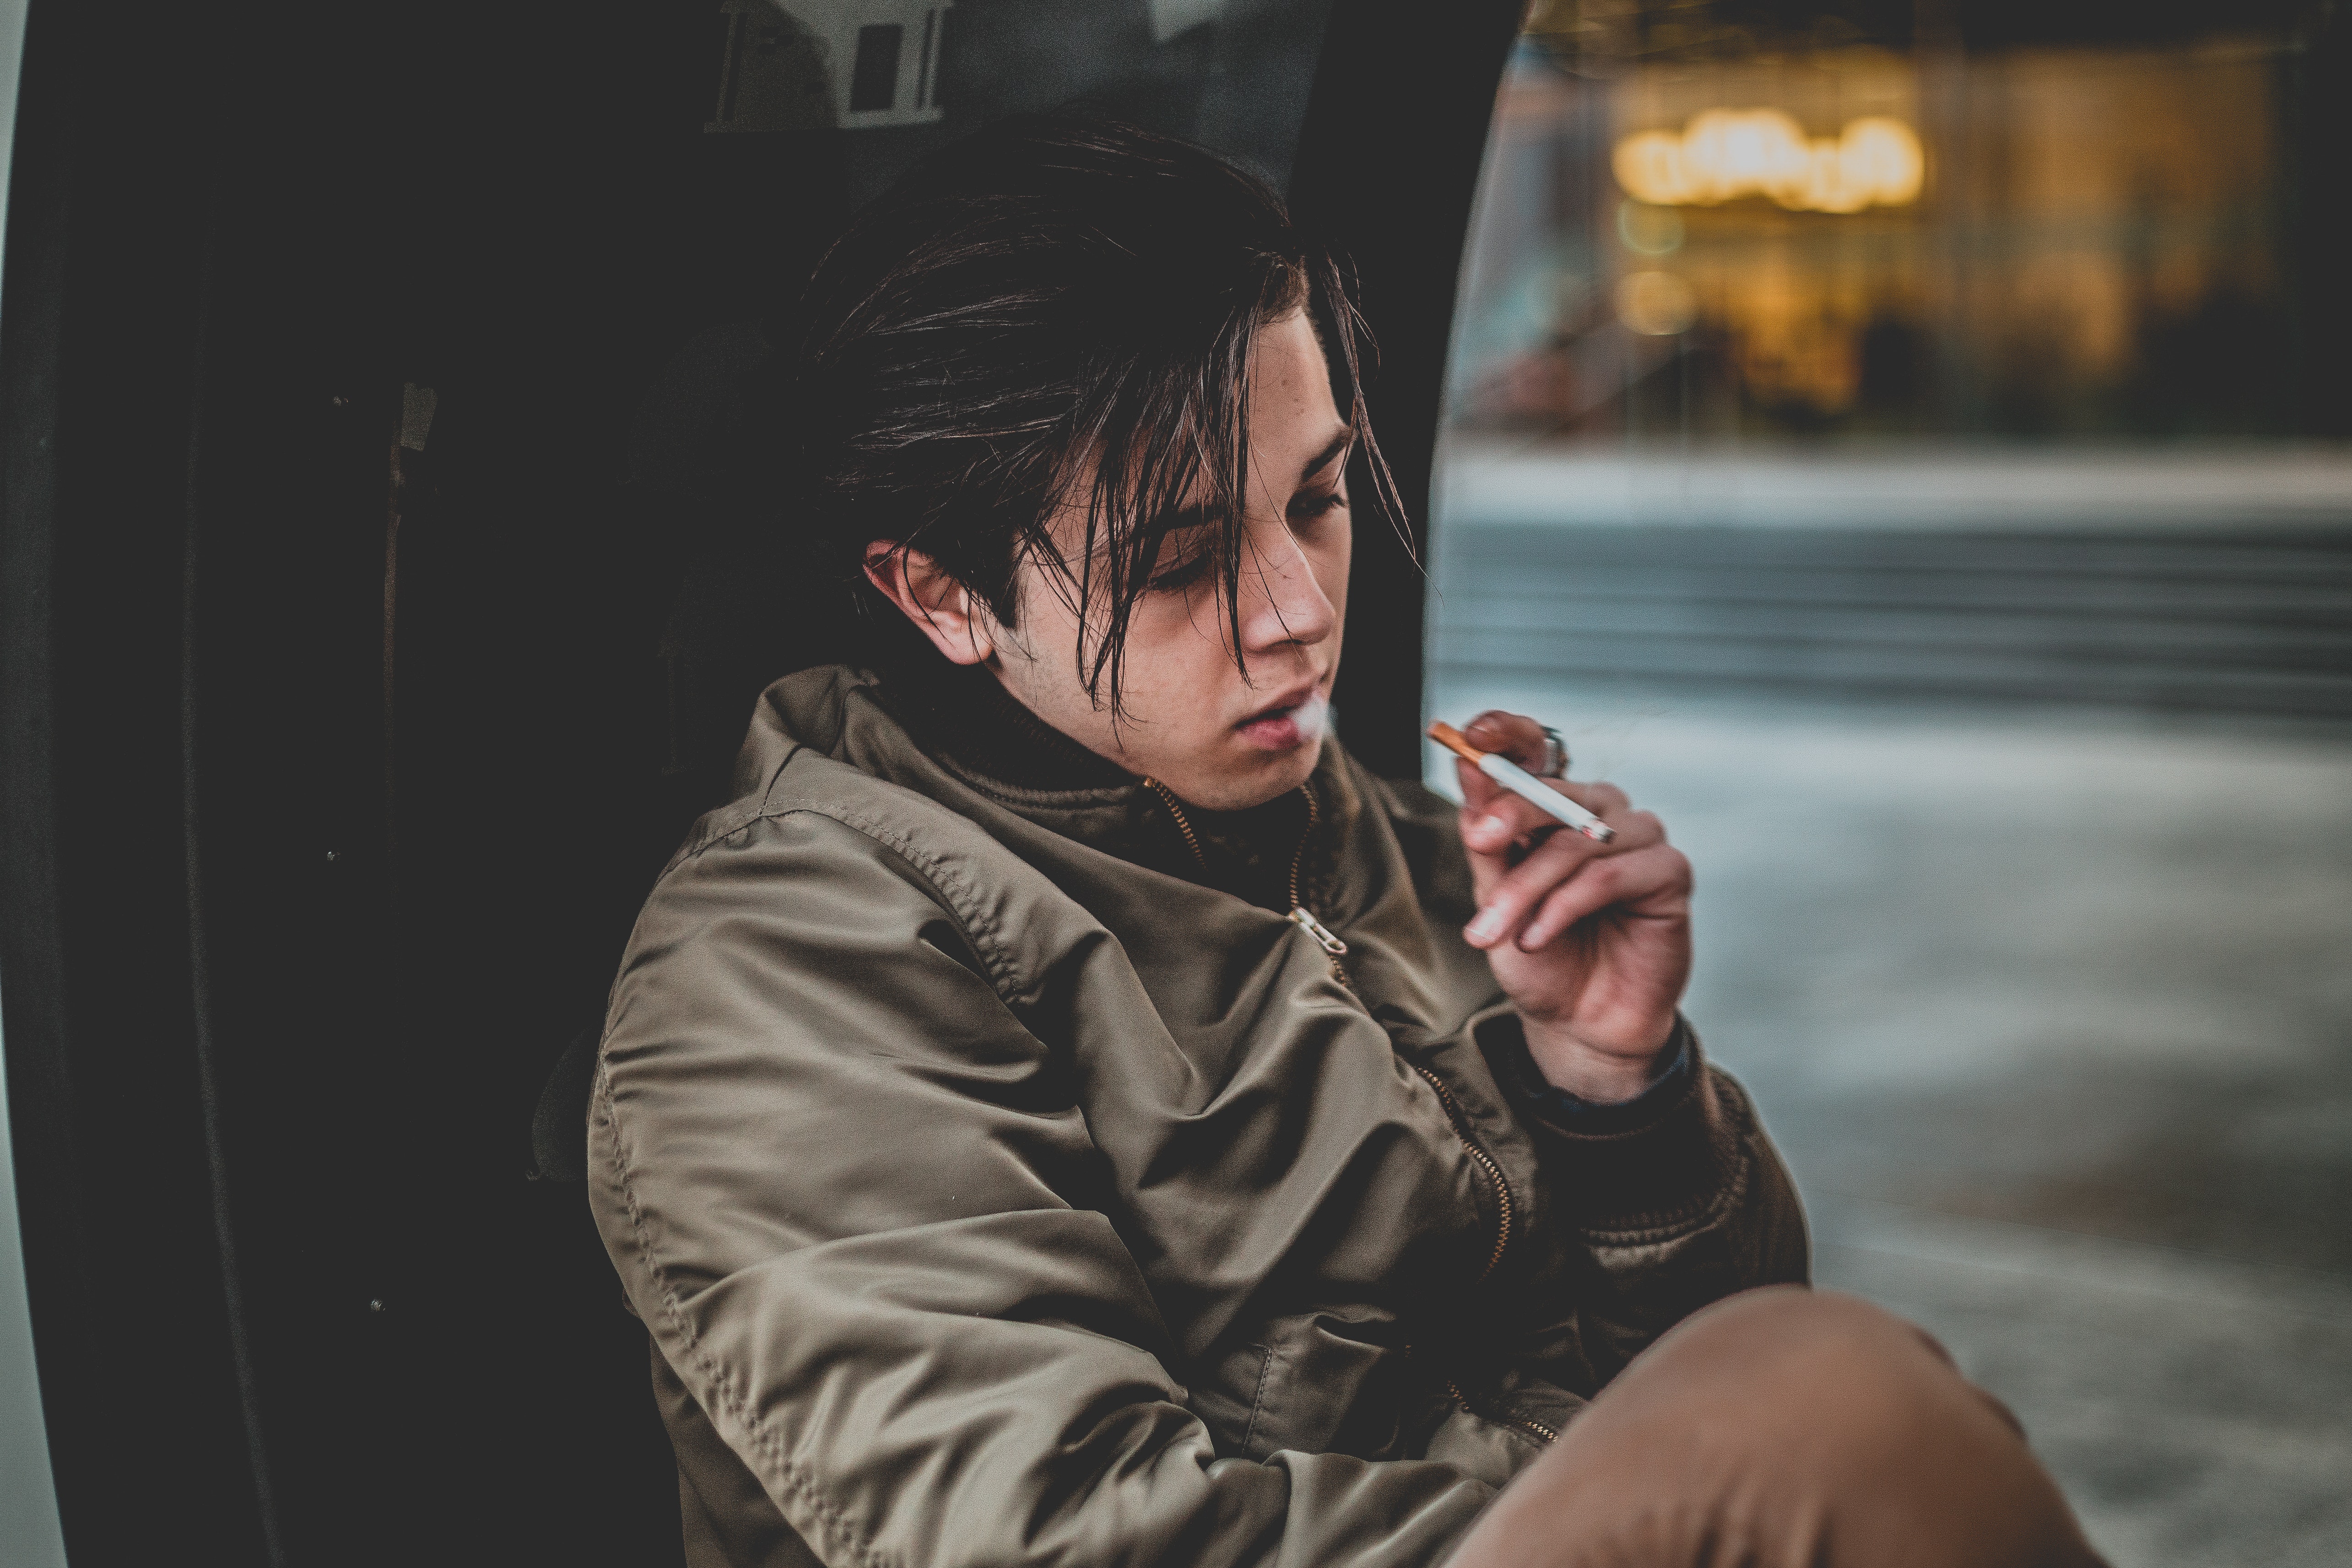
human, eye, cool, photography, hand, reflection, black hair, jacket, top, gesture, flash photography, street